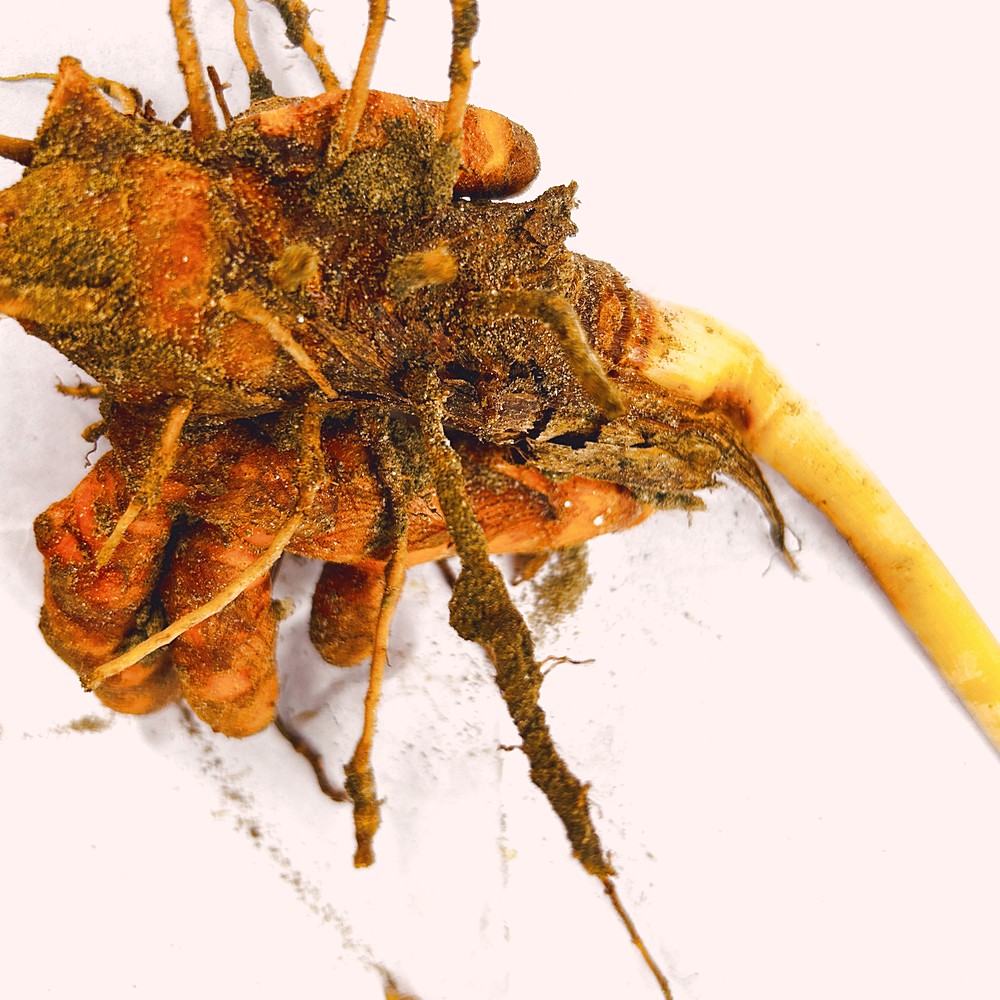
Label: Rhizome Healthy Root